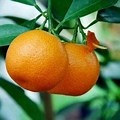
Label: mandarine